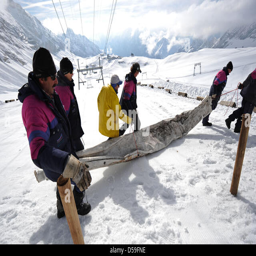
the glacier is being covered by workers